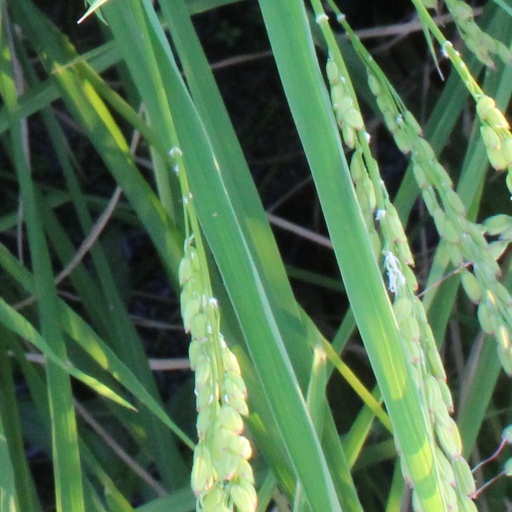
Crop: rice